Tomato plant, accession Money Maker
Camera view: horizontal (90 deg, fisheye); turntable rotation: 150 degrees
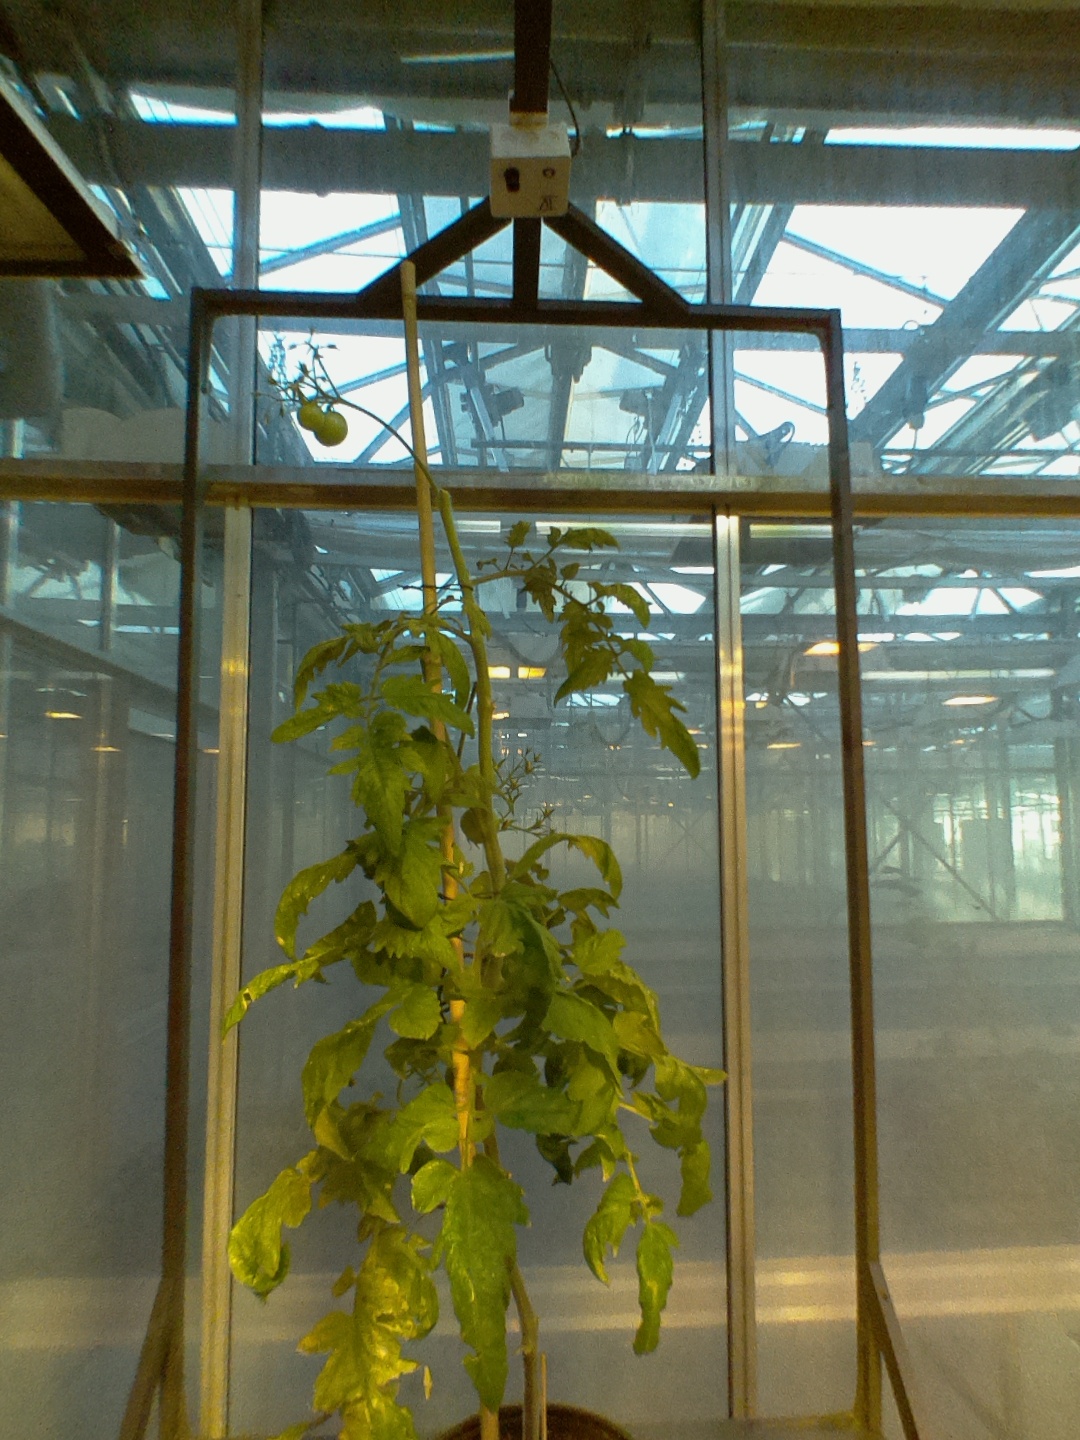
BBCH growth stage 79: 90% -100% of final fruit size